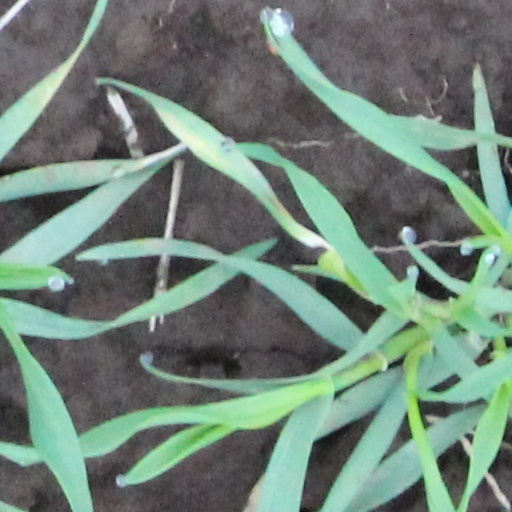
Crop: wheat